Ratta dynasty

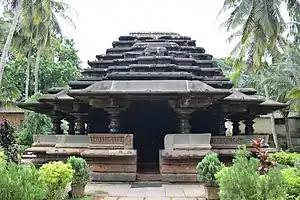
Kamal Basadi

In 1204, Belgaum Fort was built by chief Jaya Raja, who was also known as "Bichi Raja". Later, the Yadavas of Devagiri defeated Rattas and captured the Belgaum Fort.